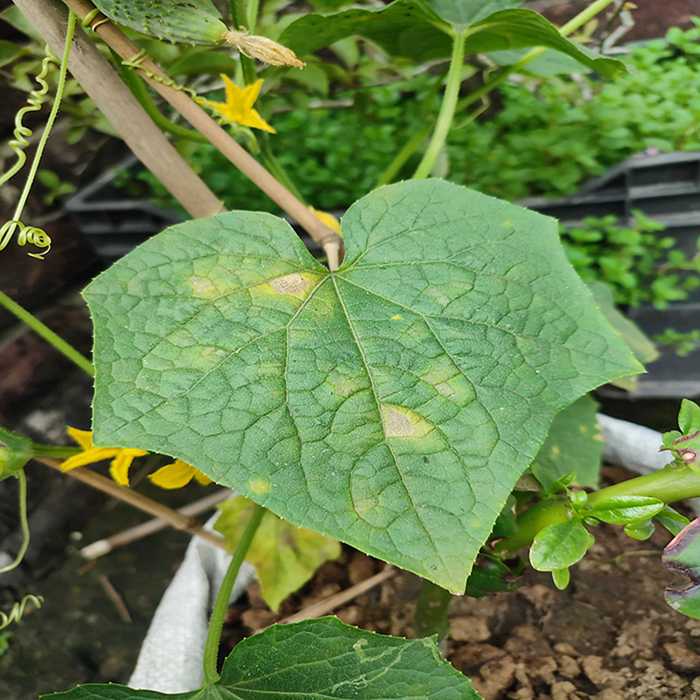
Plant: Cucumber
Label: Downy mildew